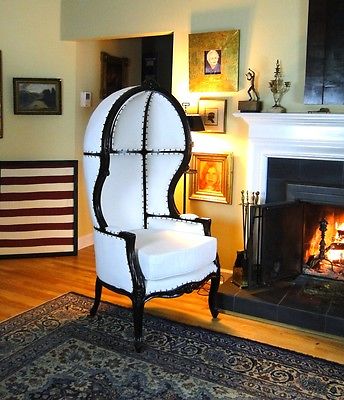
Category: chair